Le château d'eau, pôle photographique de Toulouse

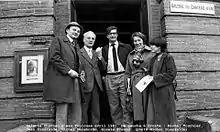
From left to right: Michel Tournier, Jean Dieuzaide, Michel Delaborde, Gisèle Freund and Chantal Dieuzaide (April 1981 ).

Constructed in 1825, the Water Tower was a pumping station until it was saved from demolition to be converted into a gallery dedicated to photography in April 1974, thanks to the efforts of Jean Dieuzaide, the originator of the project, and with the help of the photography association, the "Cercle des XII", in which the idea evolved.